Dodgeball

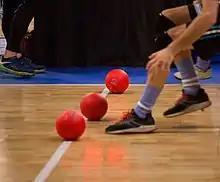
WDBF foam dodgeballs used at the World Dodgeball Championships

There are many different ball types used around the world, including rubber, "no-sting" rubber, foam and cloth; versions made with rubber or polyvinyl chloride are termed utility balls. USA Dodgeball uses all ball types across multiple tournaments held by them and their member organizations. The World Dodgeball Federation (WDBF) used primarily foam for their first World Championships, but starting with 2022, both cloth and foam categories were introduced.